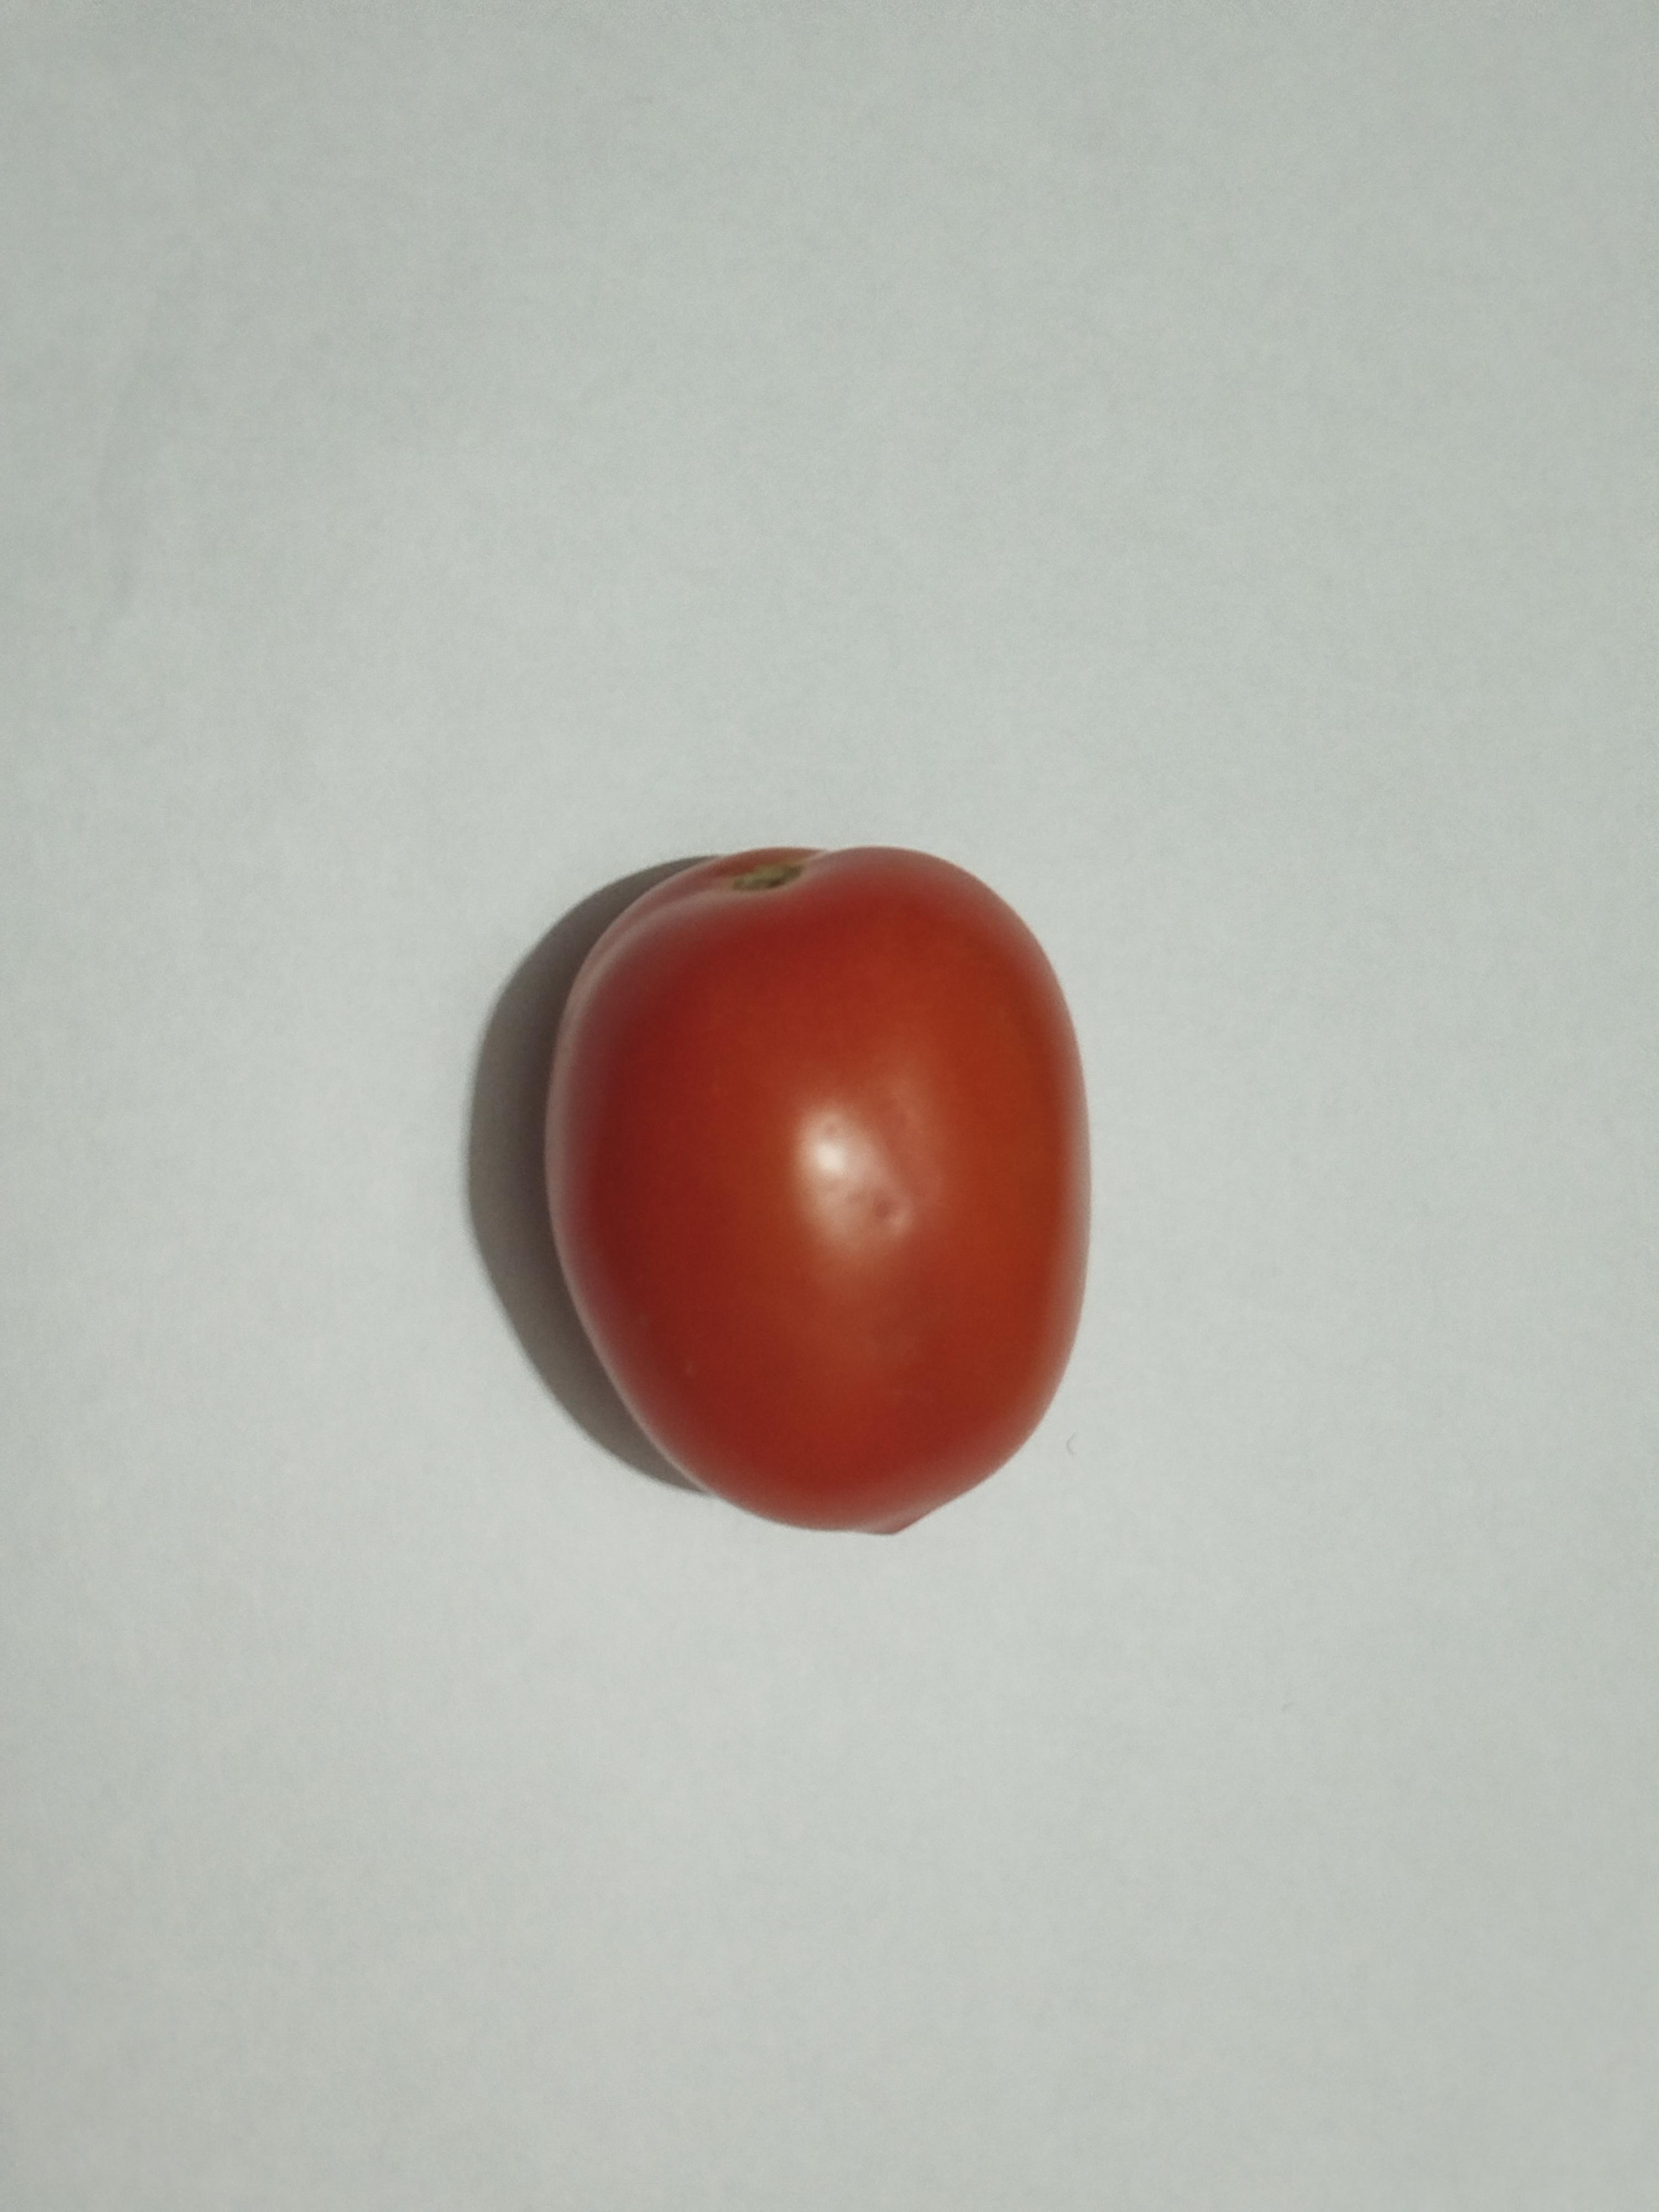
Label: Tomato